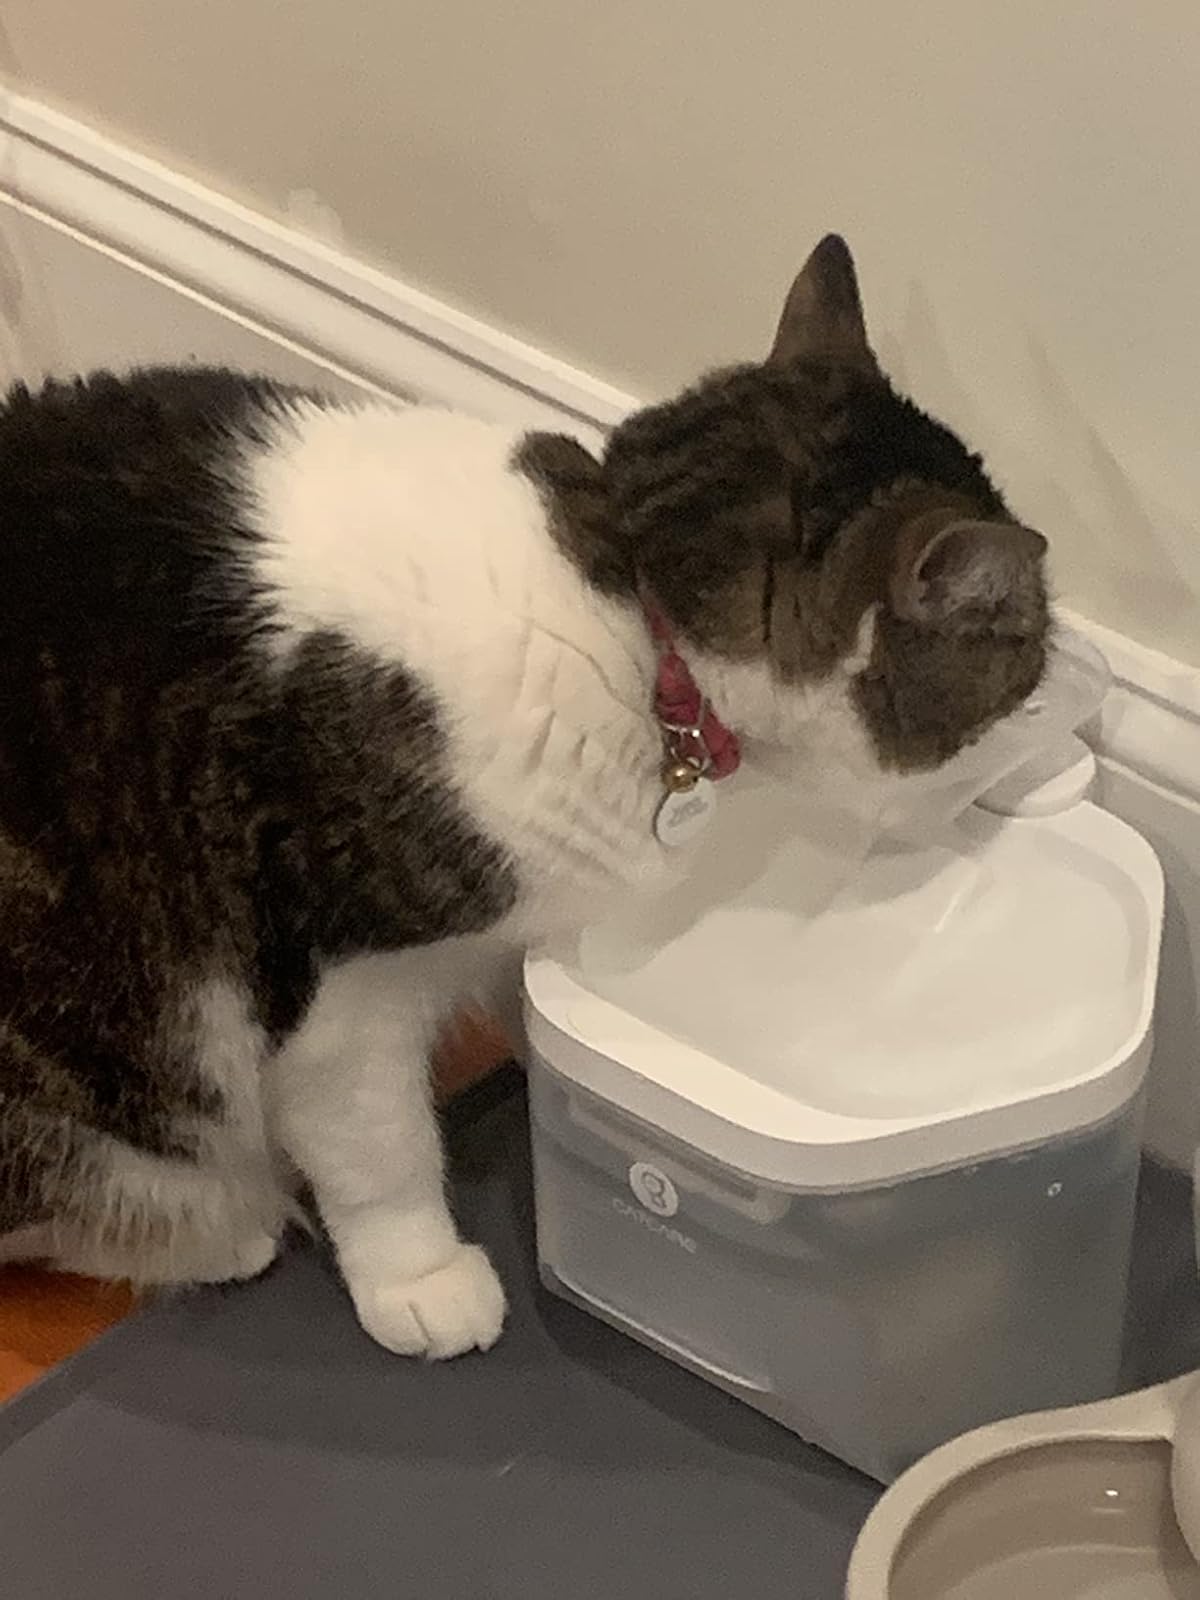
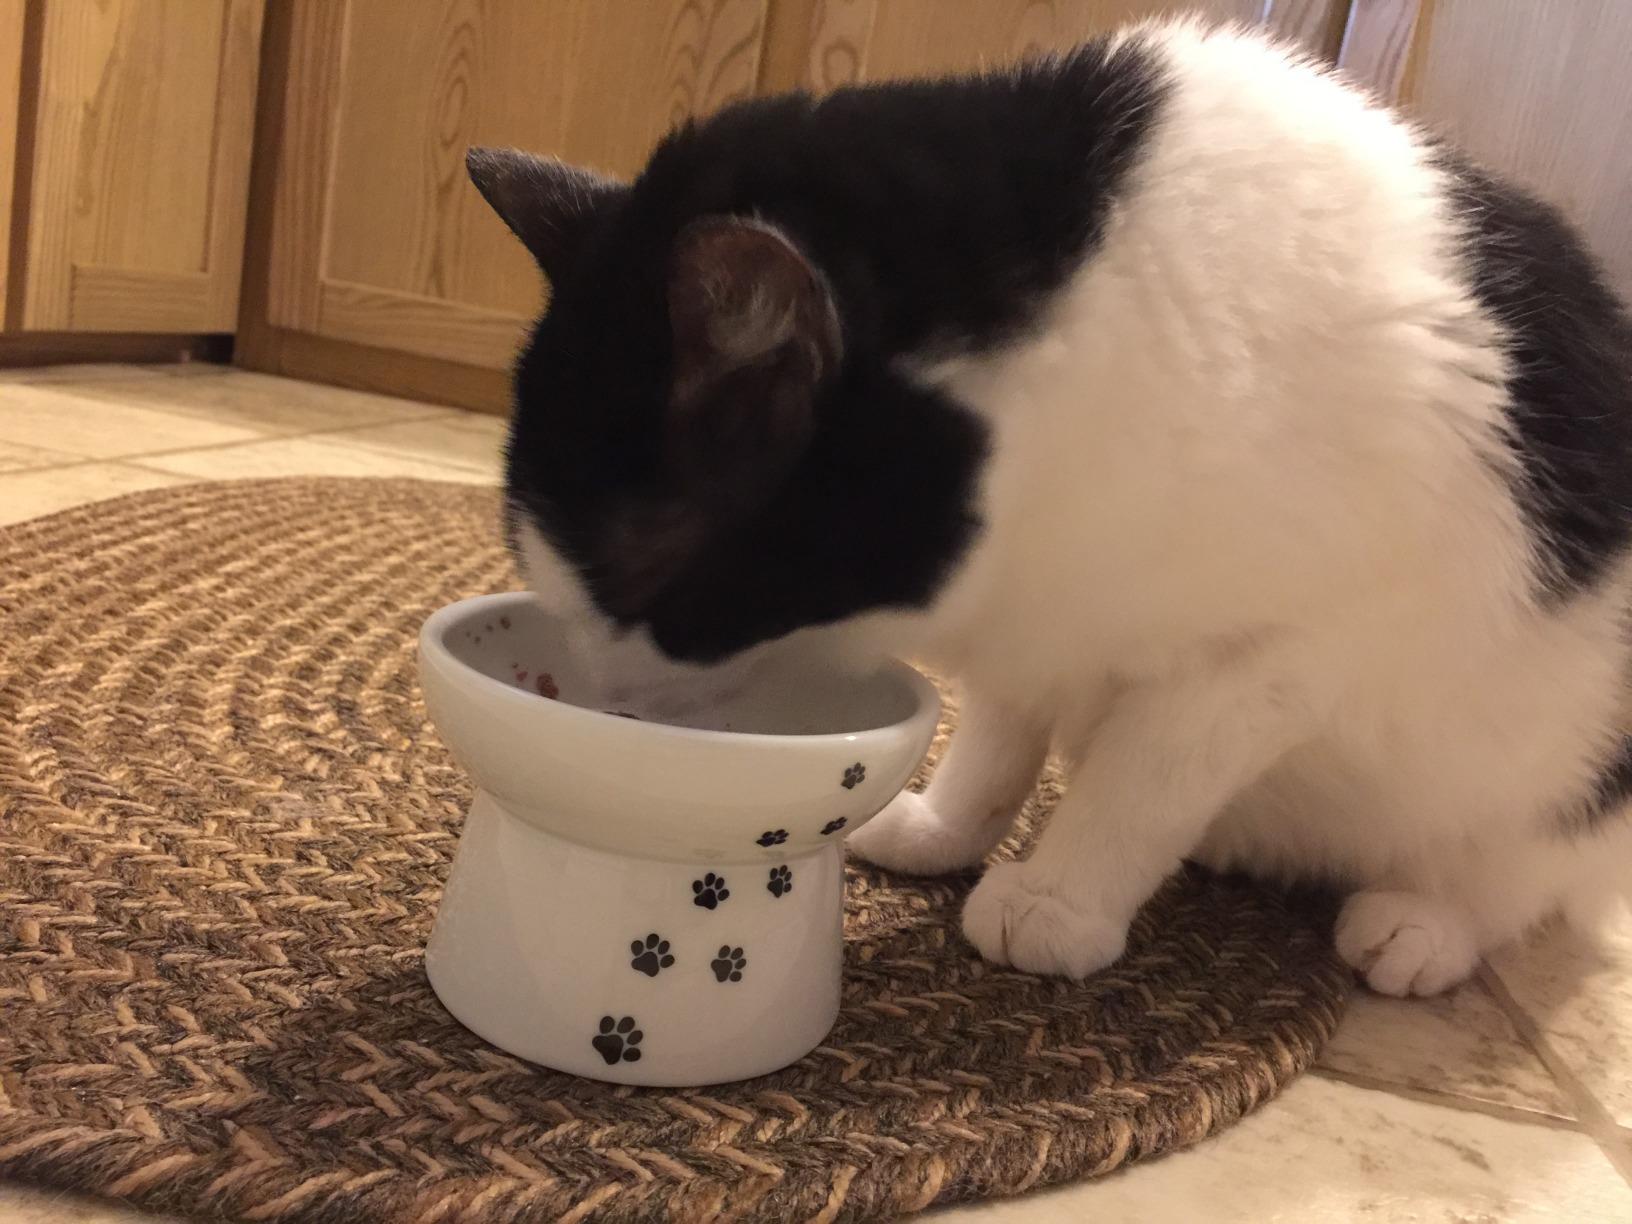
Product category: items_bowl
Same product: no